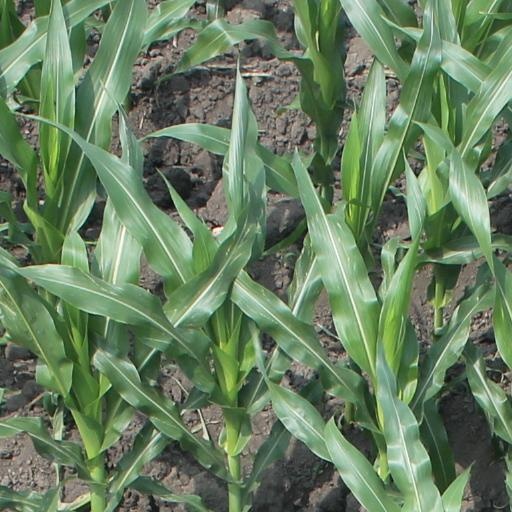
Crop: maize; corn